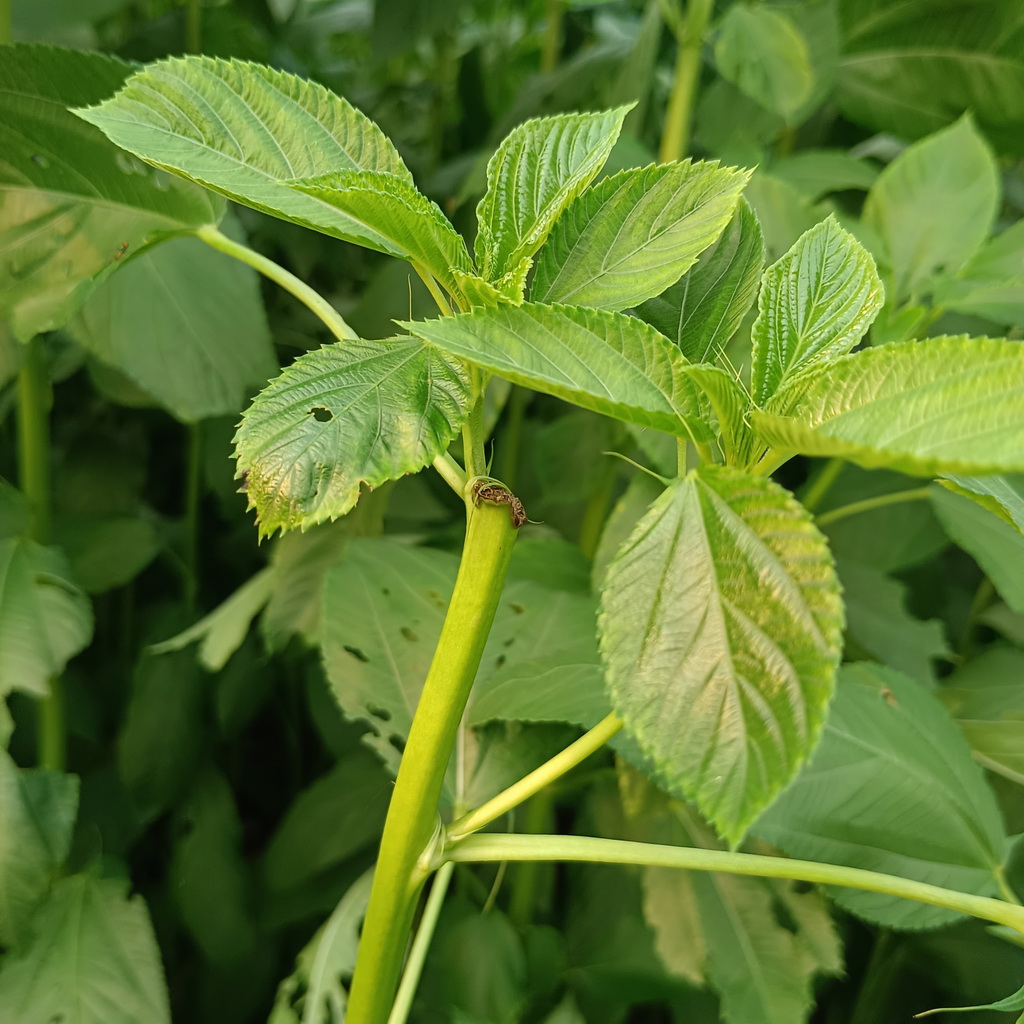
Label: Stem Soft Rot